Monsildale Homestead

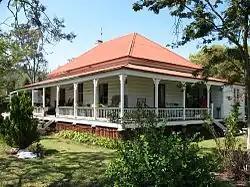
Monsildale Homestead, 2007

Monsildale Homestead is a heritage-listed homestead at 2532 Monsildale Road, Monsildale, Somerset Region, Queensland, Australia. It was added to the Queensland Heritage Register on 3 April 2009.